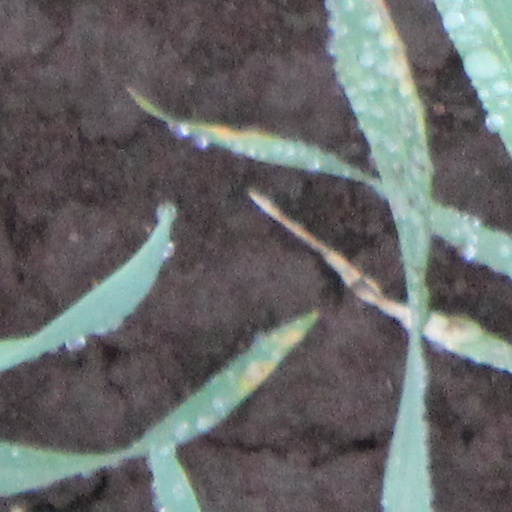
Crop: wheat